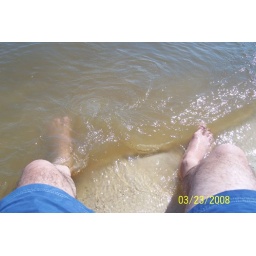
I'm sitting on the beach chair in the water on Carabelle Beach